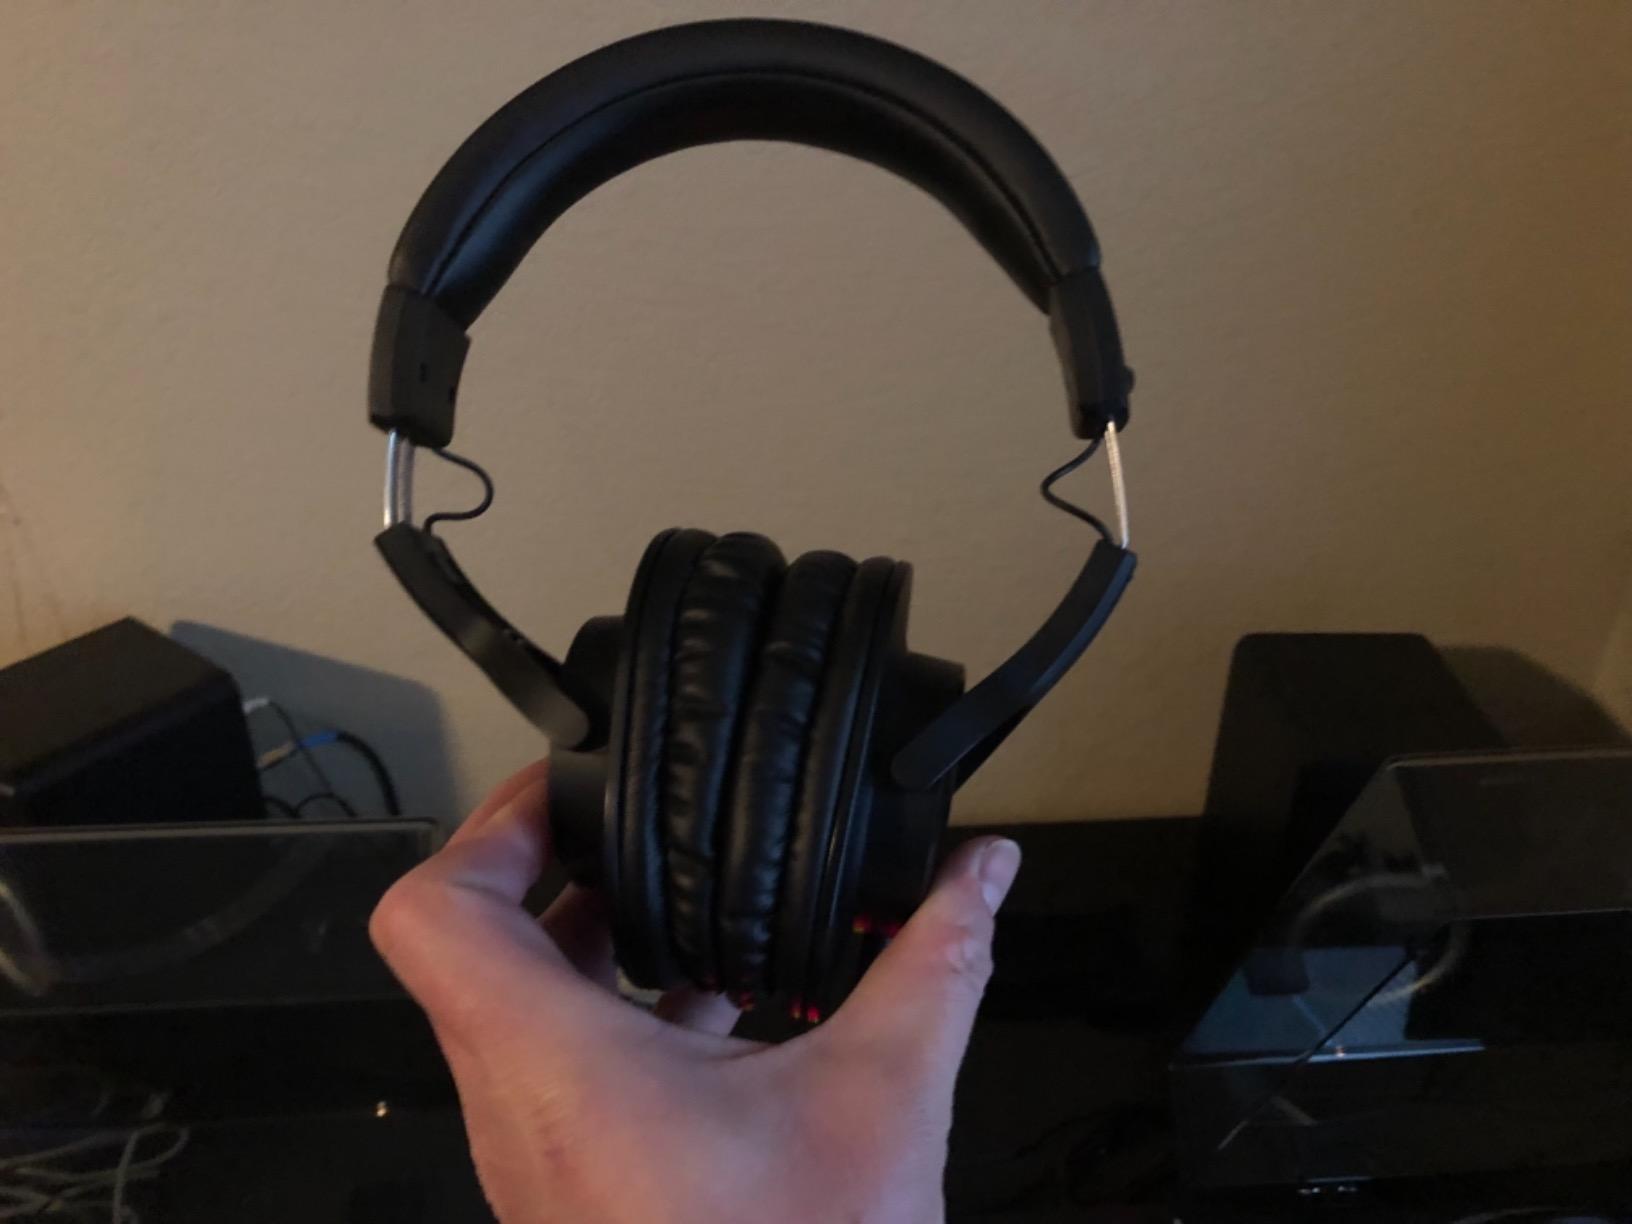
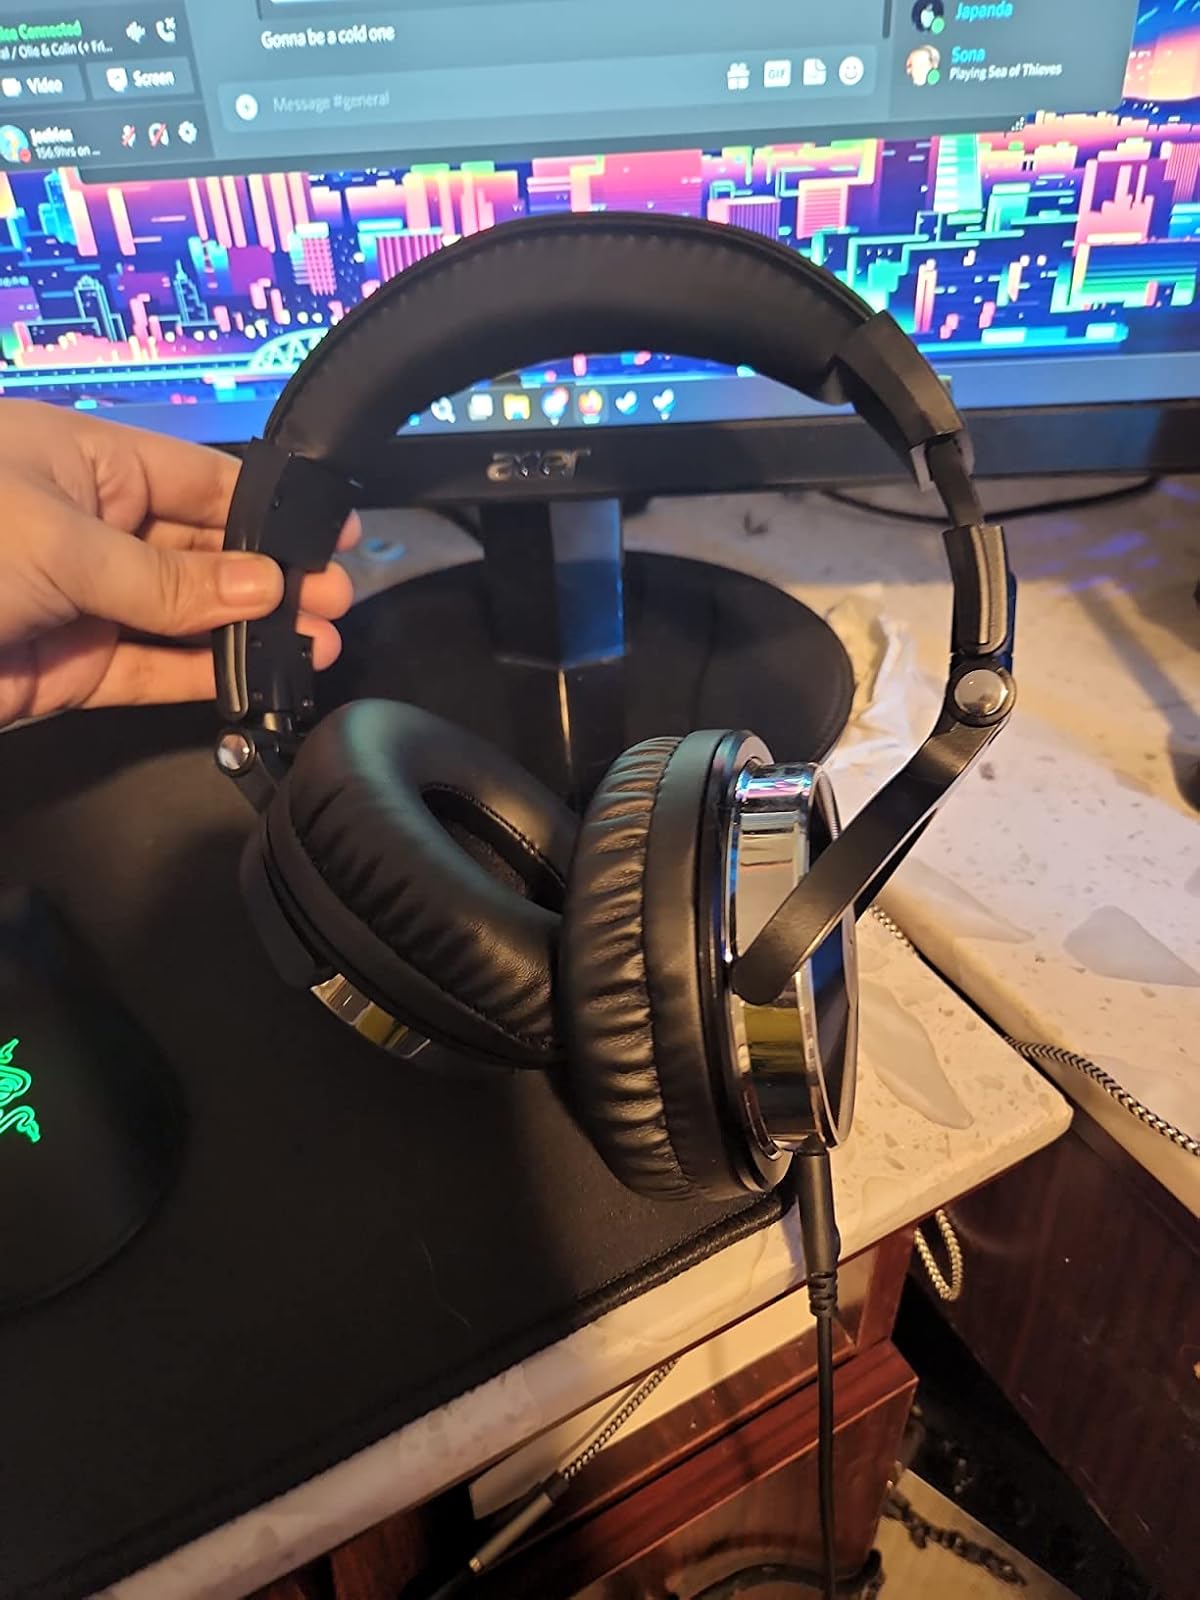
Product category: headphones
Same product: no